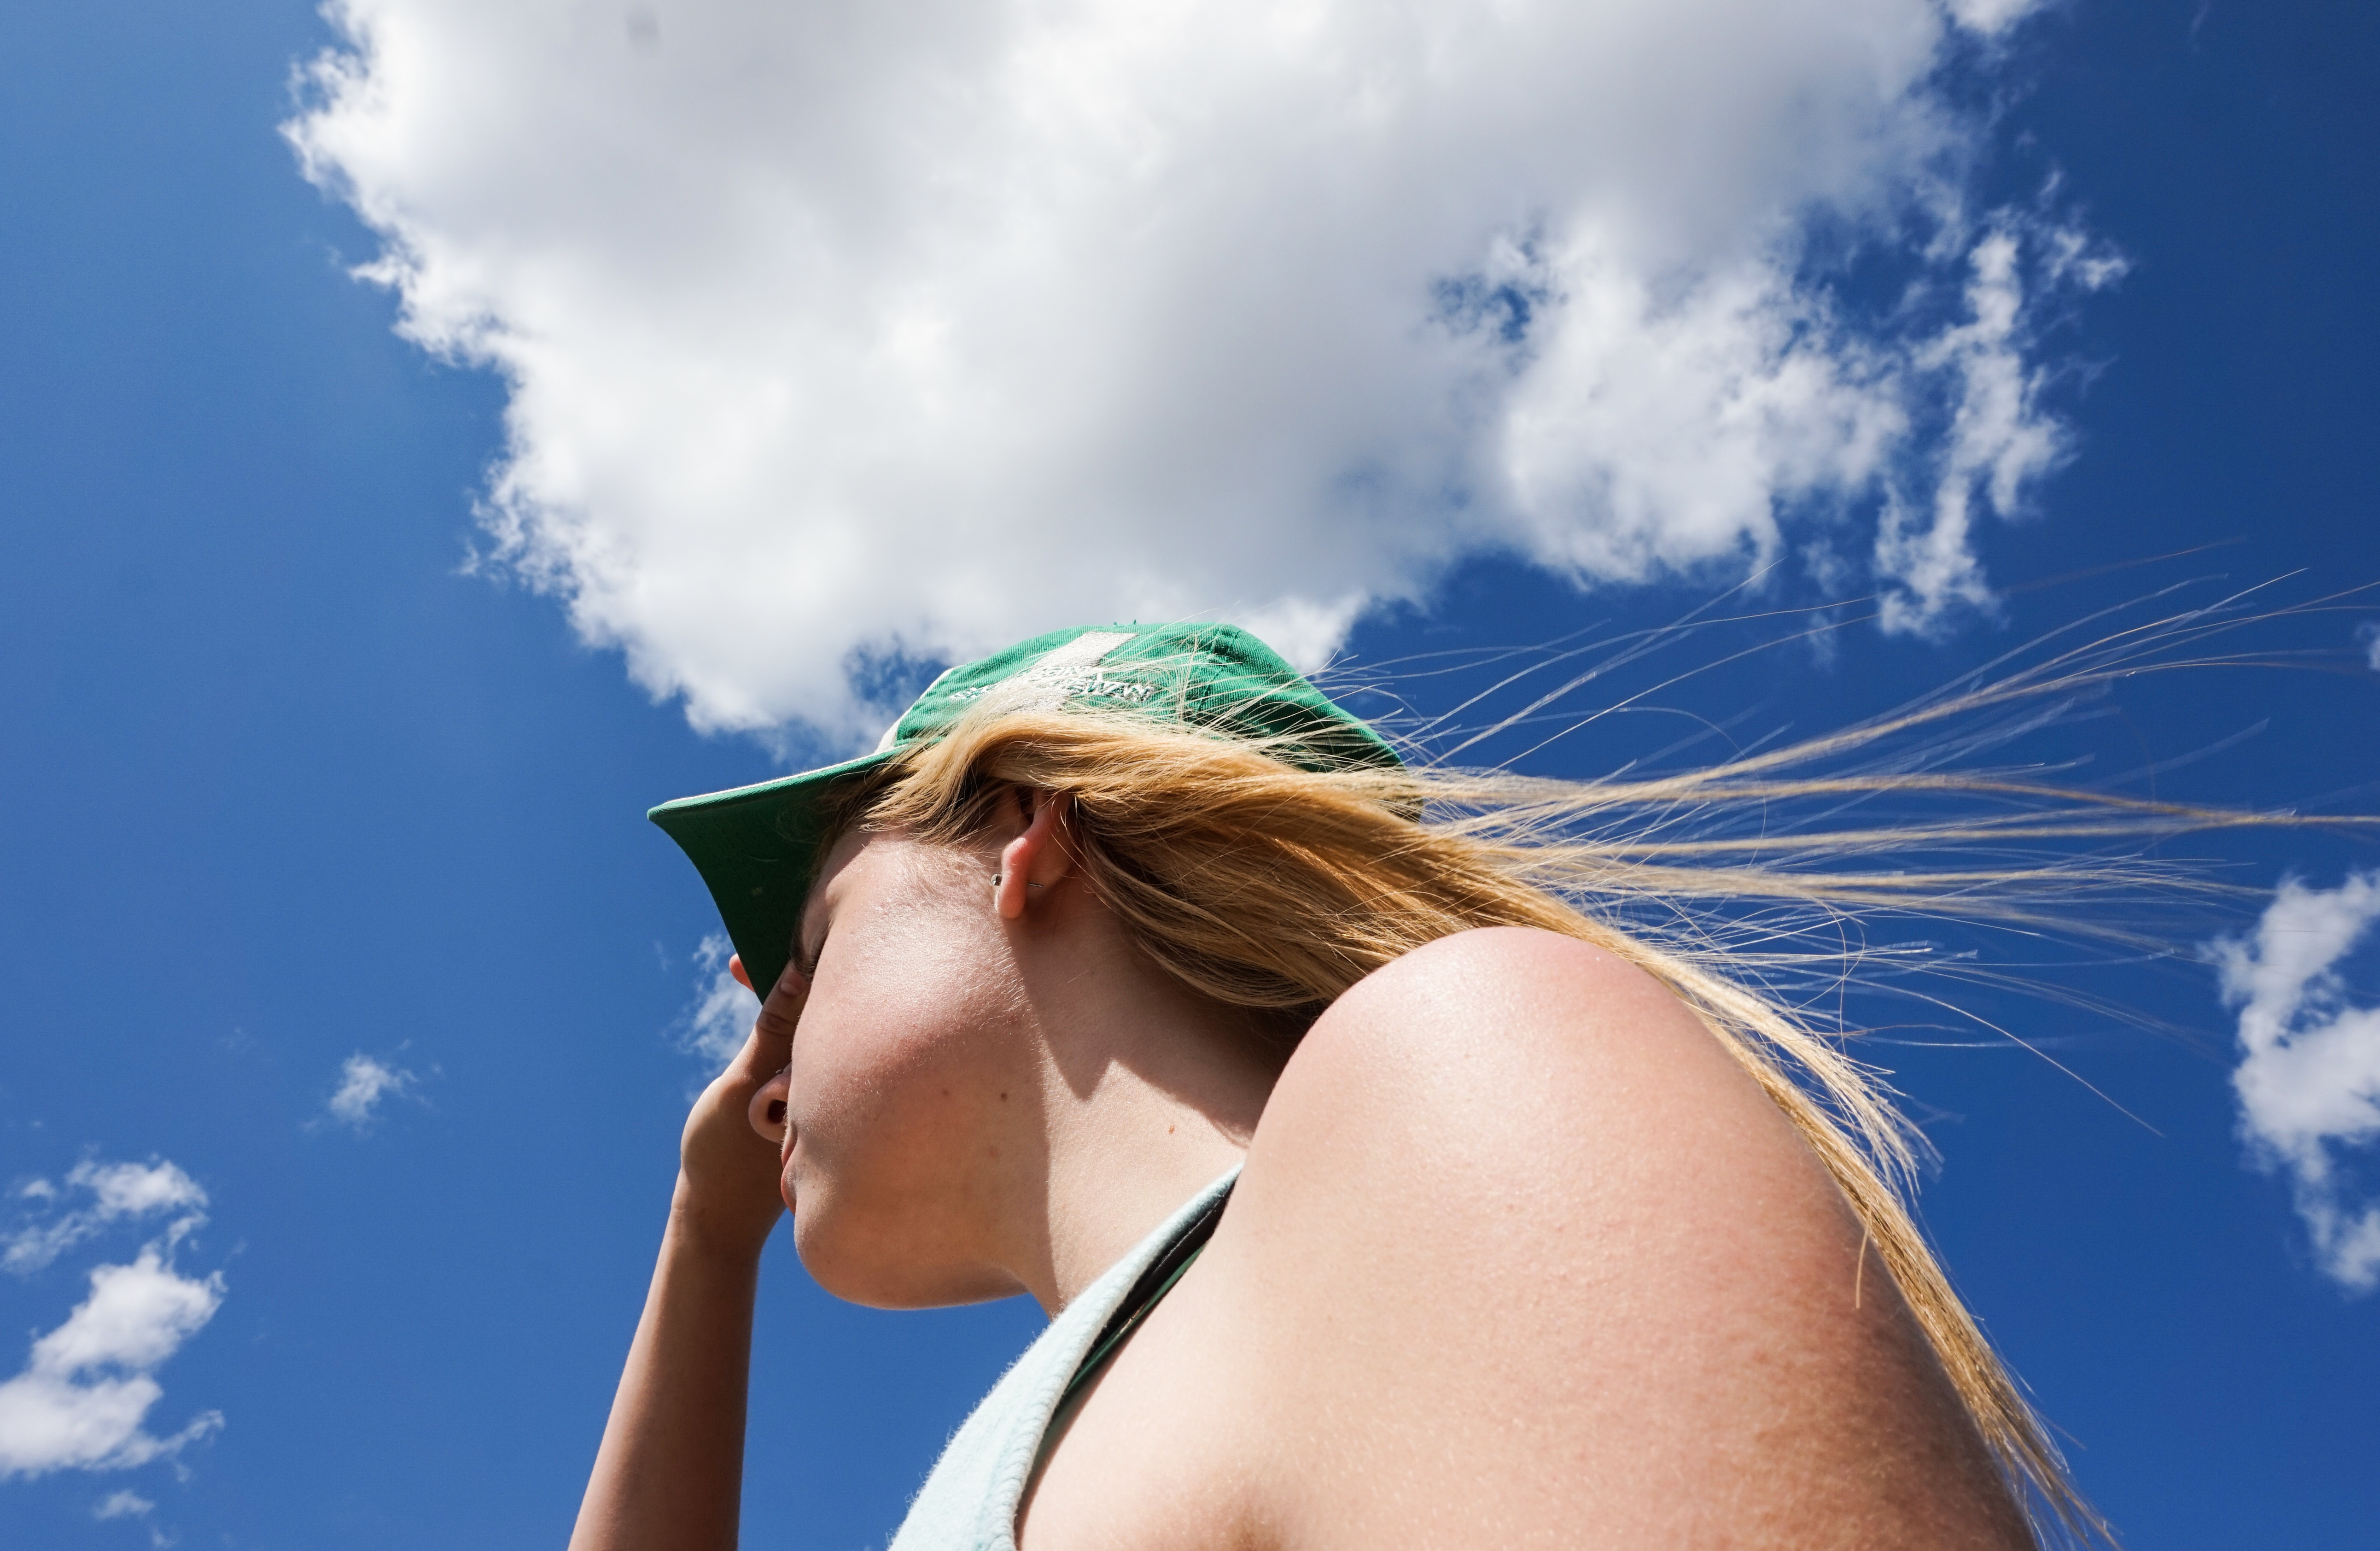
hand, sea, water, ocean, cloud, sky, sunlight, wave, wind, vacation, color, blue, season, beauty